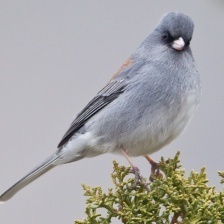
Species: DARK EYED JUNCO
Scientific name: JUNCO HYEMALIS